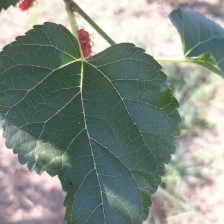
Variety: ChiangMai60